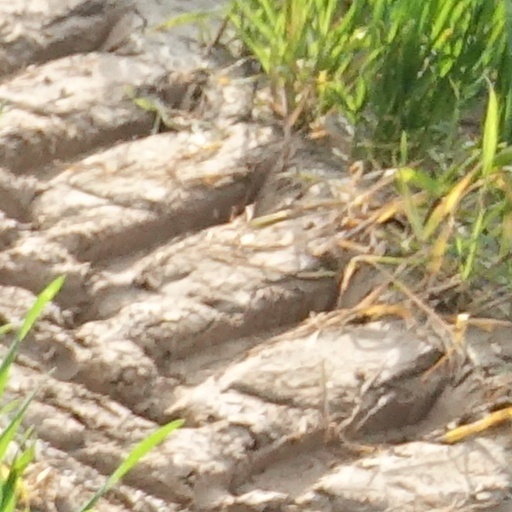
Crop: wheat